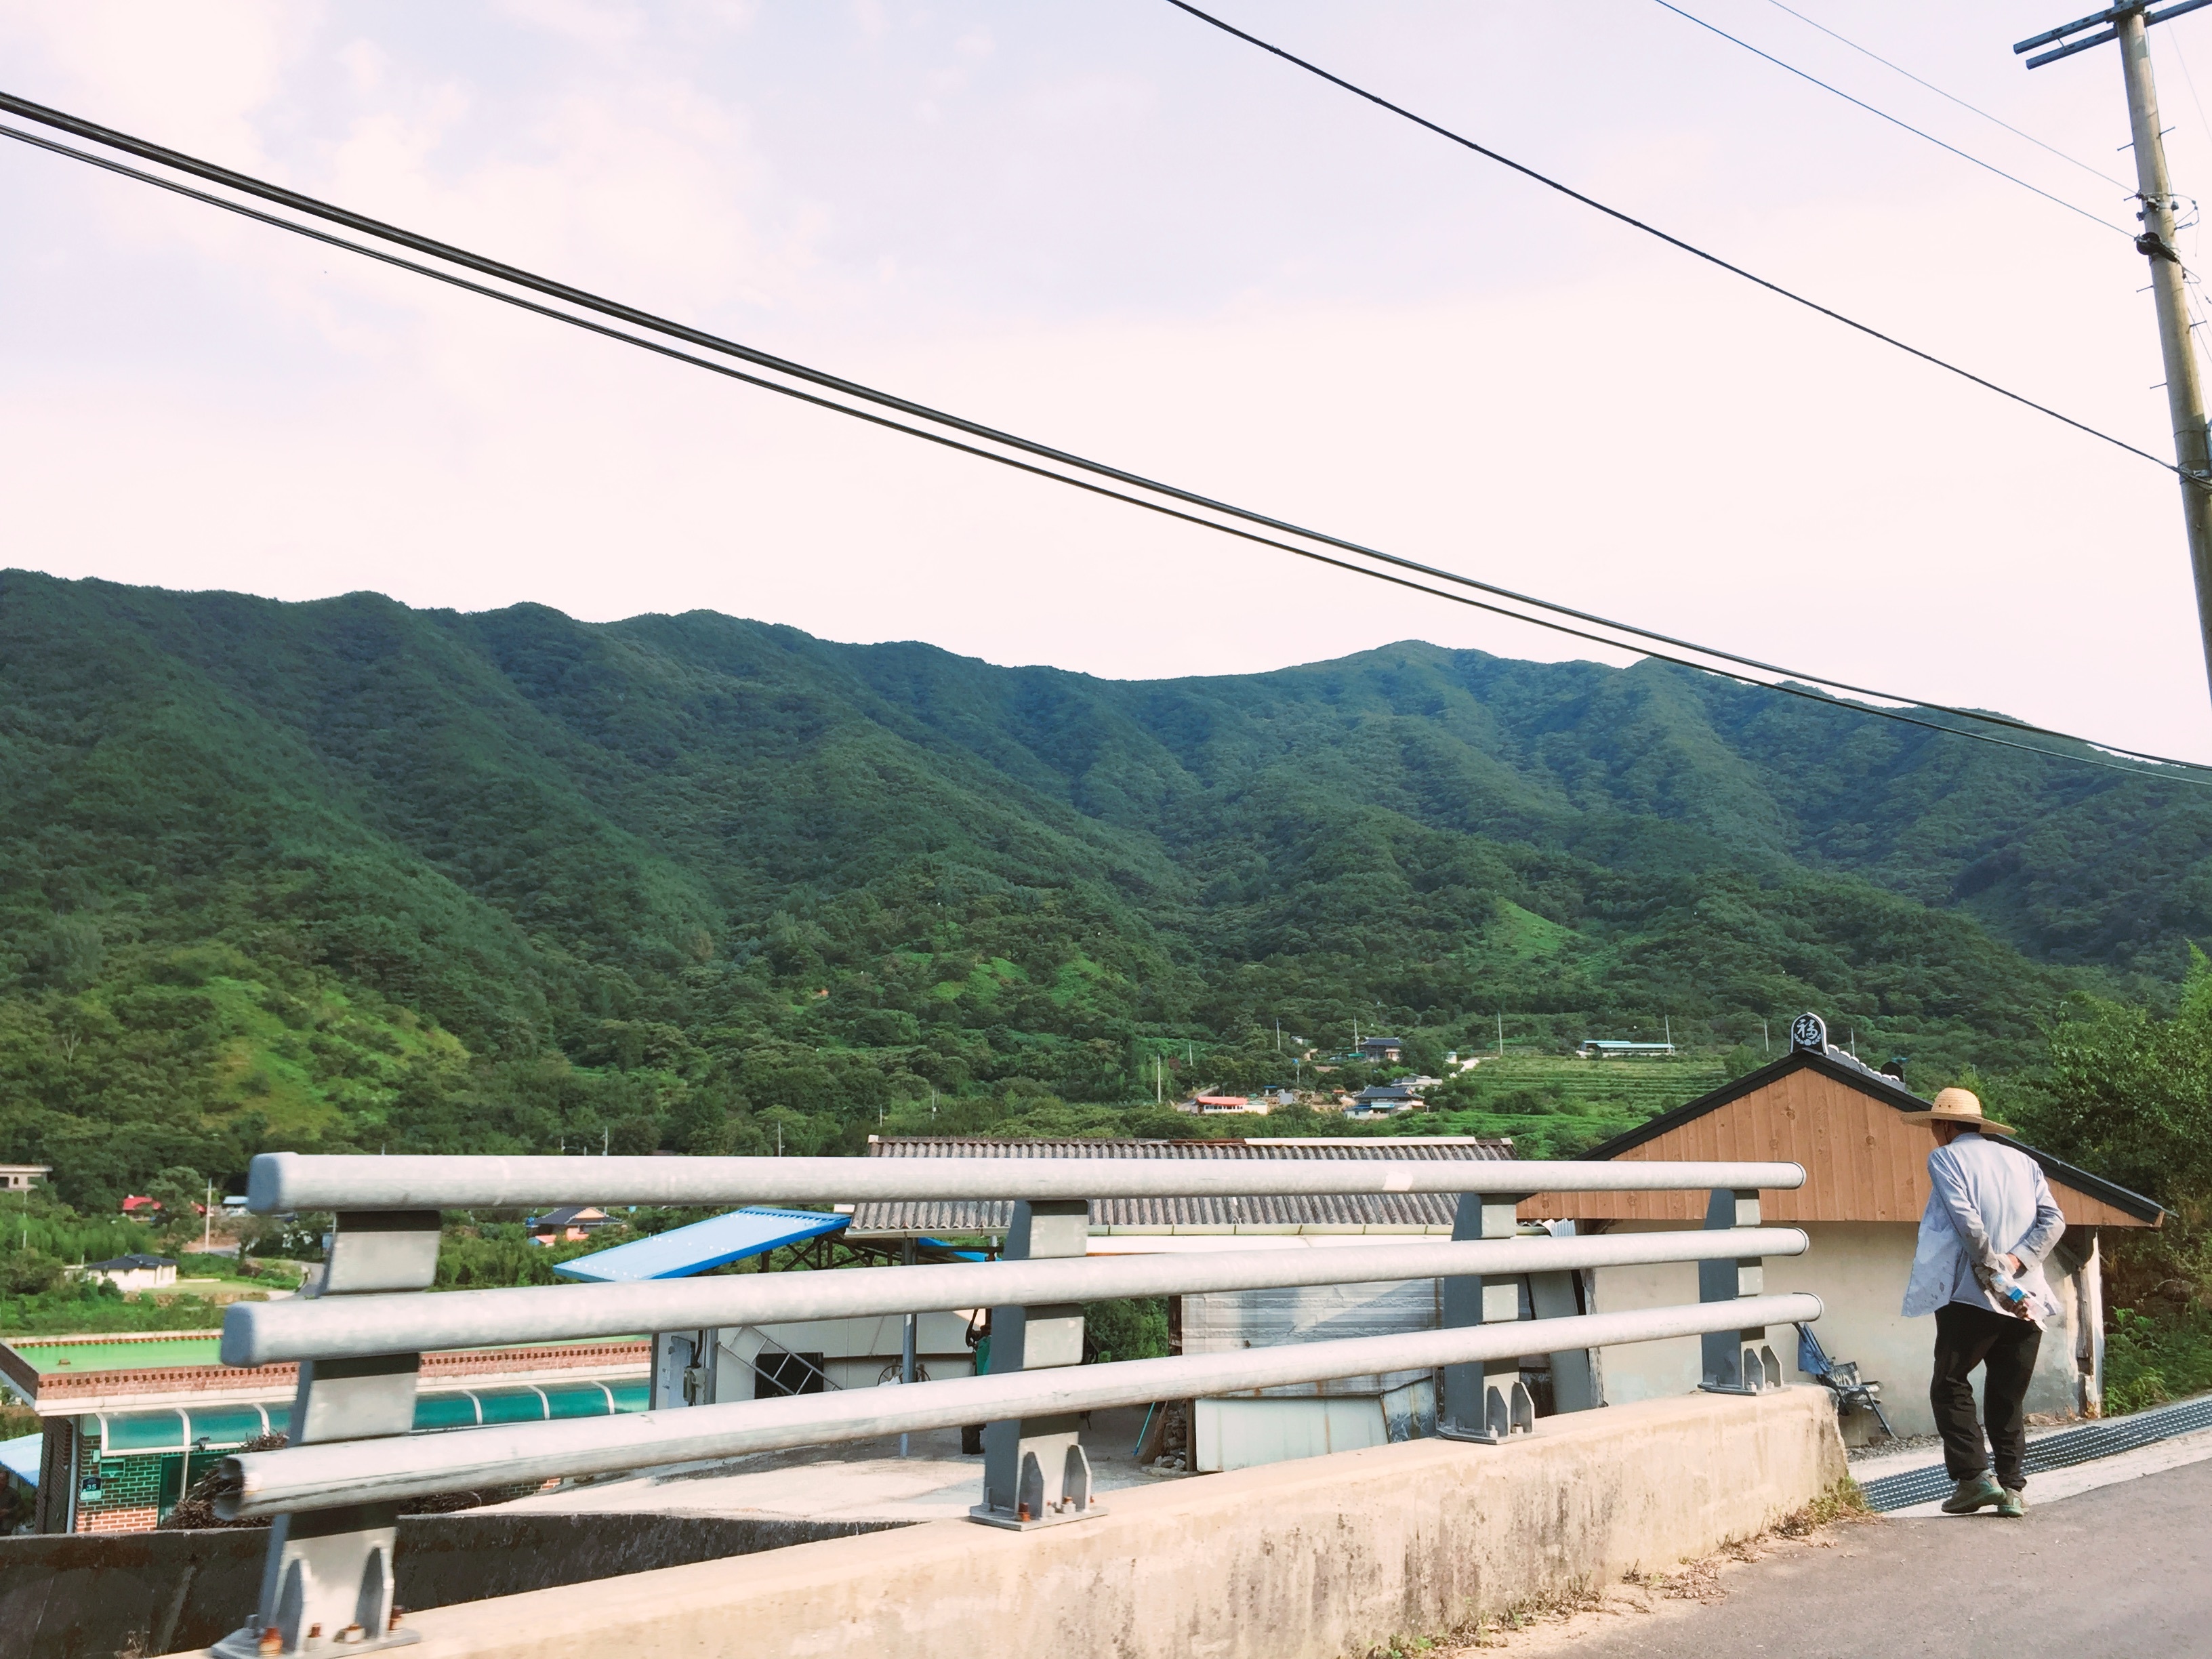
track, road, bridge, highway, transport, vehicle, infrastructure, rural area